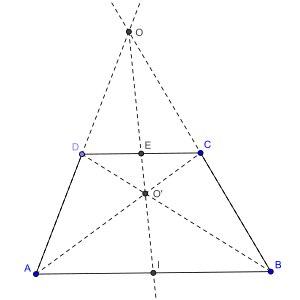
La construction du milieu d'un segment peut s'effectuer à l'aide d'outils très simples. Le milieu I d'un segment peut être défini comme le point situé sur le segment [AB] à égale distance de A et de B, ce qui fait du milieu un objet de la géométrie euclidienne constructible à la règle et au compas. Mais le milieu peut être vu comme l'isobarycentre des points A et B, ou mieux encore, comme le centre d'un parallélogramme, c'est alors un objet de géométrie affine constructible à l'aide de la règle et d'un instrument traceur de parallèles. Le milieu n'étant pas conservé par projection centrale, ce n'est pas un objet invariant de la géométrie projective et il ne peut pas être tracé à la règle seule. Il peut cependant être tracé à la règle si sont donnés au départ deux couples de droites parallèles.